Young British Artists

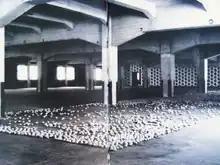
View of "East Country Yard Show" with Anya Gallaccio's installation in foreground, 1990.

In liaison with Hirst, Carl Freedman (who had been friends with him in Leeds before Hirst moved to London and was helping to make Hirst's vitrines) and Billee Sellman then curated two influential "warehouse" shows in 1990, "Modern Medicine" and "Gambler", in a Bermondsey former factory they designated Building One. To stage "Modern Medicine" they raised £1,000 sponsorships from artworld figures including Charles Saatchi. Freedman has spoken openly about the self-fulfilling prophecy these sponsors helped to create, and also commented that not many people attended these early shows, including "Freeze".